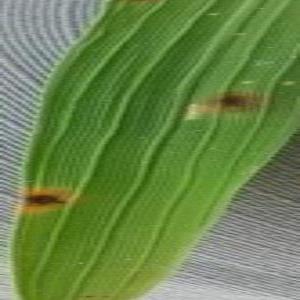
Disease: Brownspot